San Francisco and Alameda Railroad

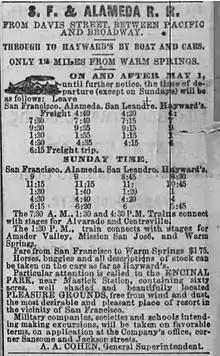
San Francisco and Alameda Railroad Advertisement describes the route on 20 August 1867, Daily Alta California

In 1865, Cohen gained control of the overextended San Francisco and Oakland Railroad. After Central Pacific Railroad decided to make Oakland the western terminus of the First transcontinental railroad in April 1868, its subsidiary purchased the majority of stock in SF&O from Cohen in August 1868. After the October 1868 Hayward earthquake bankrupted SF&A, the CP subsidiary purchased also the majority of stock in SF&A while retaining Cohen on the CP payroll as a lawyer.